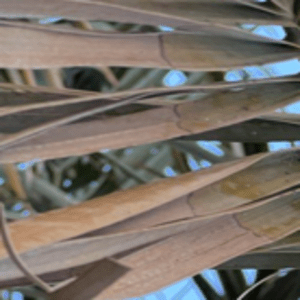
Label: Potassium Deficiency